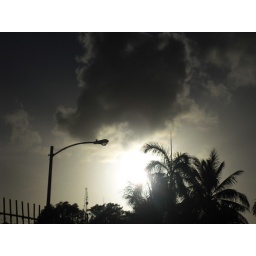
sky above our street